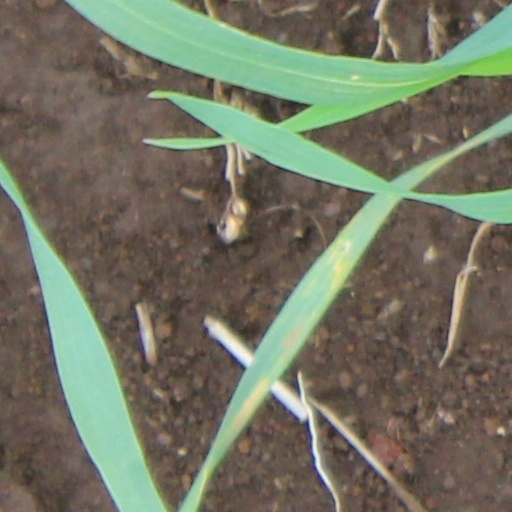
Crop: wheat